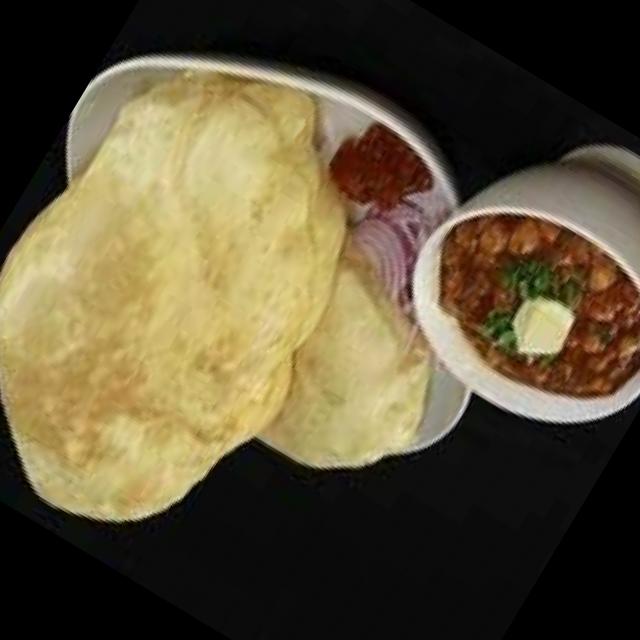
Dish: chole_bhature